Che Guevara

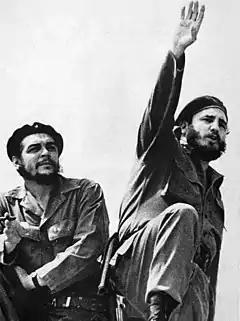
Guevara (left) and Fidel Castro, photographed by Alberto Korda in 1961

In an effort to eliminate social inequalities, Guevara and Cuba's new leadership had moved to swiftly transform the political and economic base of the country through nationalizing factories, banks, and businesses, while attempting to ensure affordable housing, healthcare, and employment for all Cubans. In order for a genuine transformation of consciousness to take root, it was believed that such structural changes had to be accompanied by a conversion in people's social relations and values. Believing that the attitudes in Cuba towards race, women, individualism, and manual labor were the product of the island's outdated past, all individuals were urged to view each other as equals and take on the values of what Guevara termed ""el Hombre Nuevo"" (the New Man). Guevara hoped his "new man" to be ultimately "selfless and cooperative, obedient and hard working, gender-blind, incorruptible, non-materialistic, and anti-imperialist". To accomplish this, Guevara emphasized the tenets of Marxism–Leninism, and wanted to use the state to emphasize qualities such as egalitarianism and self-sacrifice, at the same time as "unity, equality, and freedom" became the new maxims. Guevara's first desired economic goal of the new man, which coincided with his aversion for wealth condensation and economic inequality, was to see a nationwide elimination of material incentives in favor of moral ones. He negatively viewed capitalism as a "contest among wolves" where "one can only win at the cost of others" and thus desired to see the creation of a "new man and woman". Guevara continually stressed that a socialist economy in itself is not "worth the effort, sacrifice, and risks of war and destruction" if it ends up encouraging "greed and individual ambition at the expense of collective spirit". A primary goal of Guevara's thus became to reform "individual consciousness" and values to produce better workers and citizens. In his view, Cuba's "new man" would be able to overcome the "egotism" and "selfishness" that he loathed and discerned was uniquely characteristic of individuals in capitalist societies. To promote this concept of a "new man", the government also created a series of party-dominated institutions and mechanisms on all levels of society, which included organizations such as labor groups, youth leagues, women's groups, community centers, and houses of culture to promote state-sponsored art, music, and literature. In congruence with this, all educational, mass media, and artistic community based facilities were nationalized and utilized to instill the government's official socialist ideology. In describing this new method of "development", Guevara stated: